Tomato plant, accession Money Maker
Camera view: vertical (180 deg); turntable rotation: 0 degrees
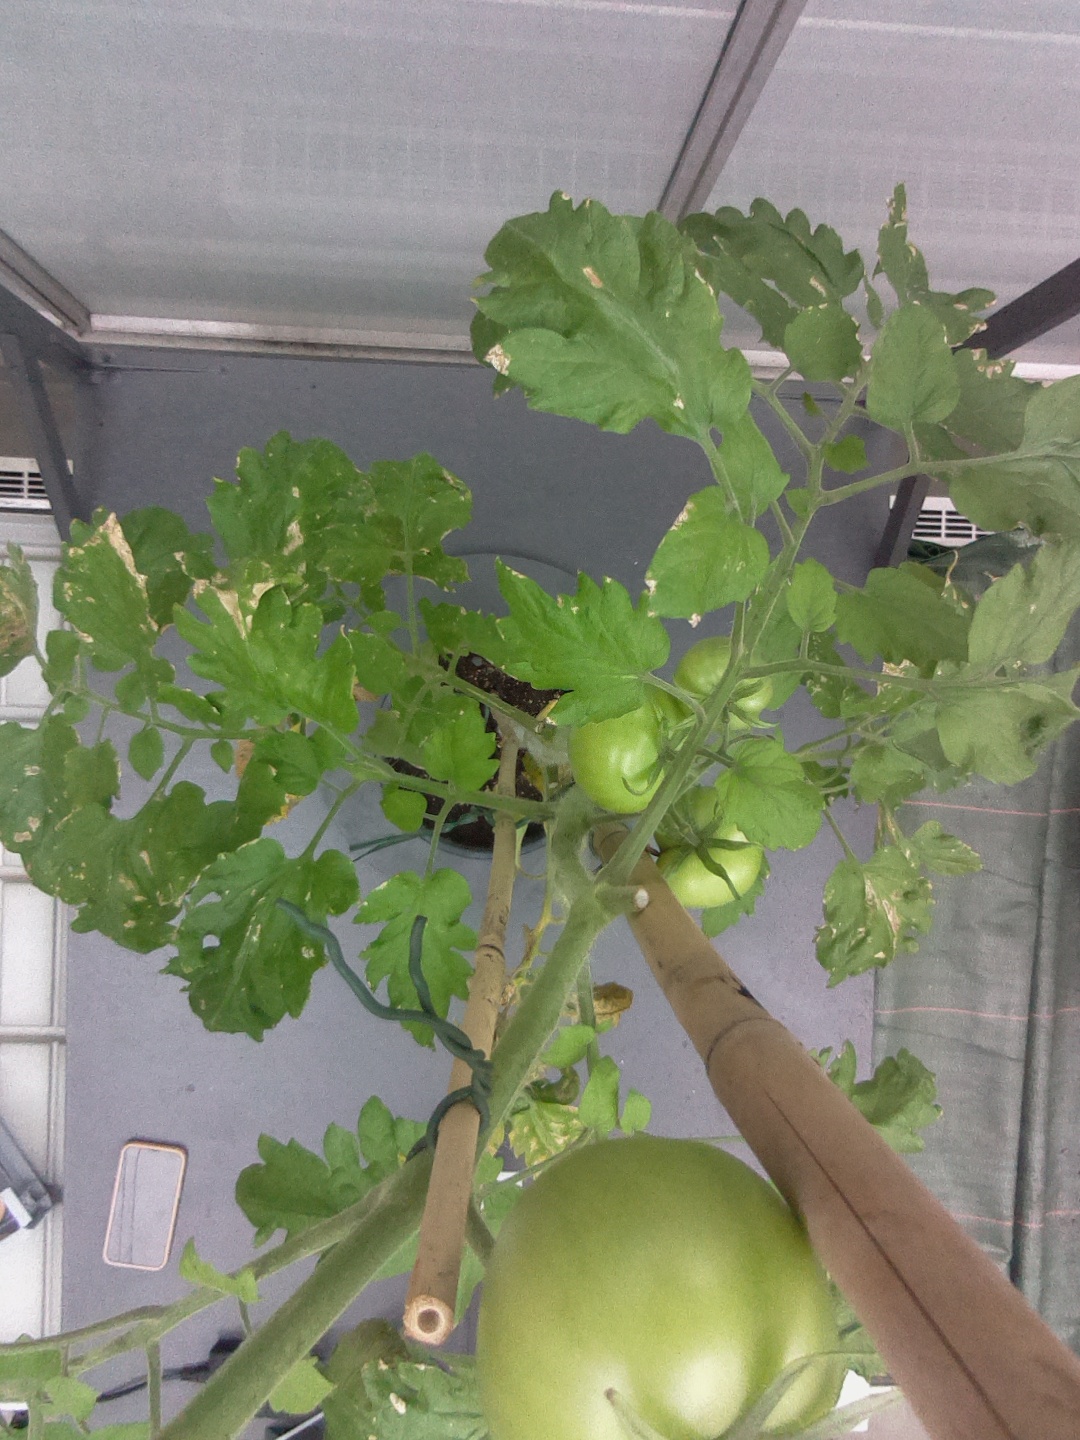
BBCH growth stage 76: 60%-70% of final fruit size